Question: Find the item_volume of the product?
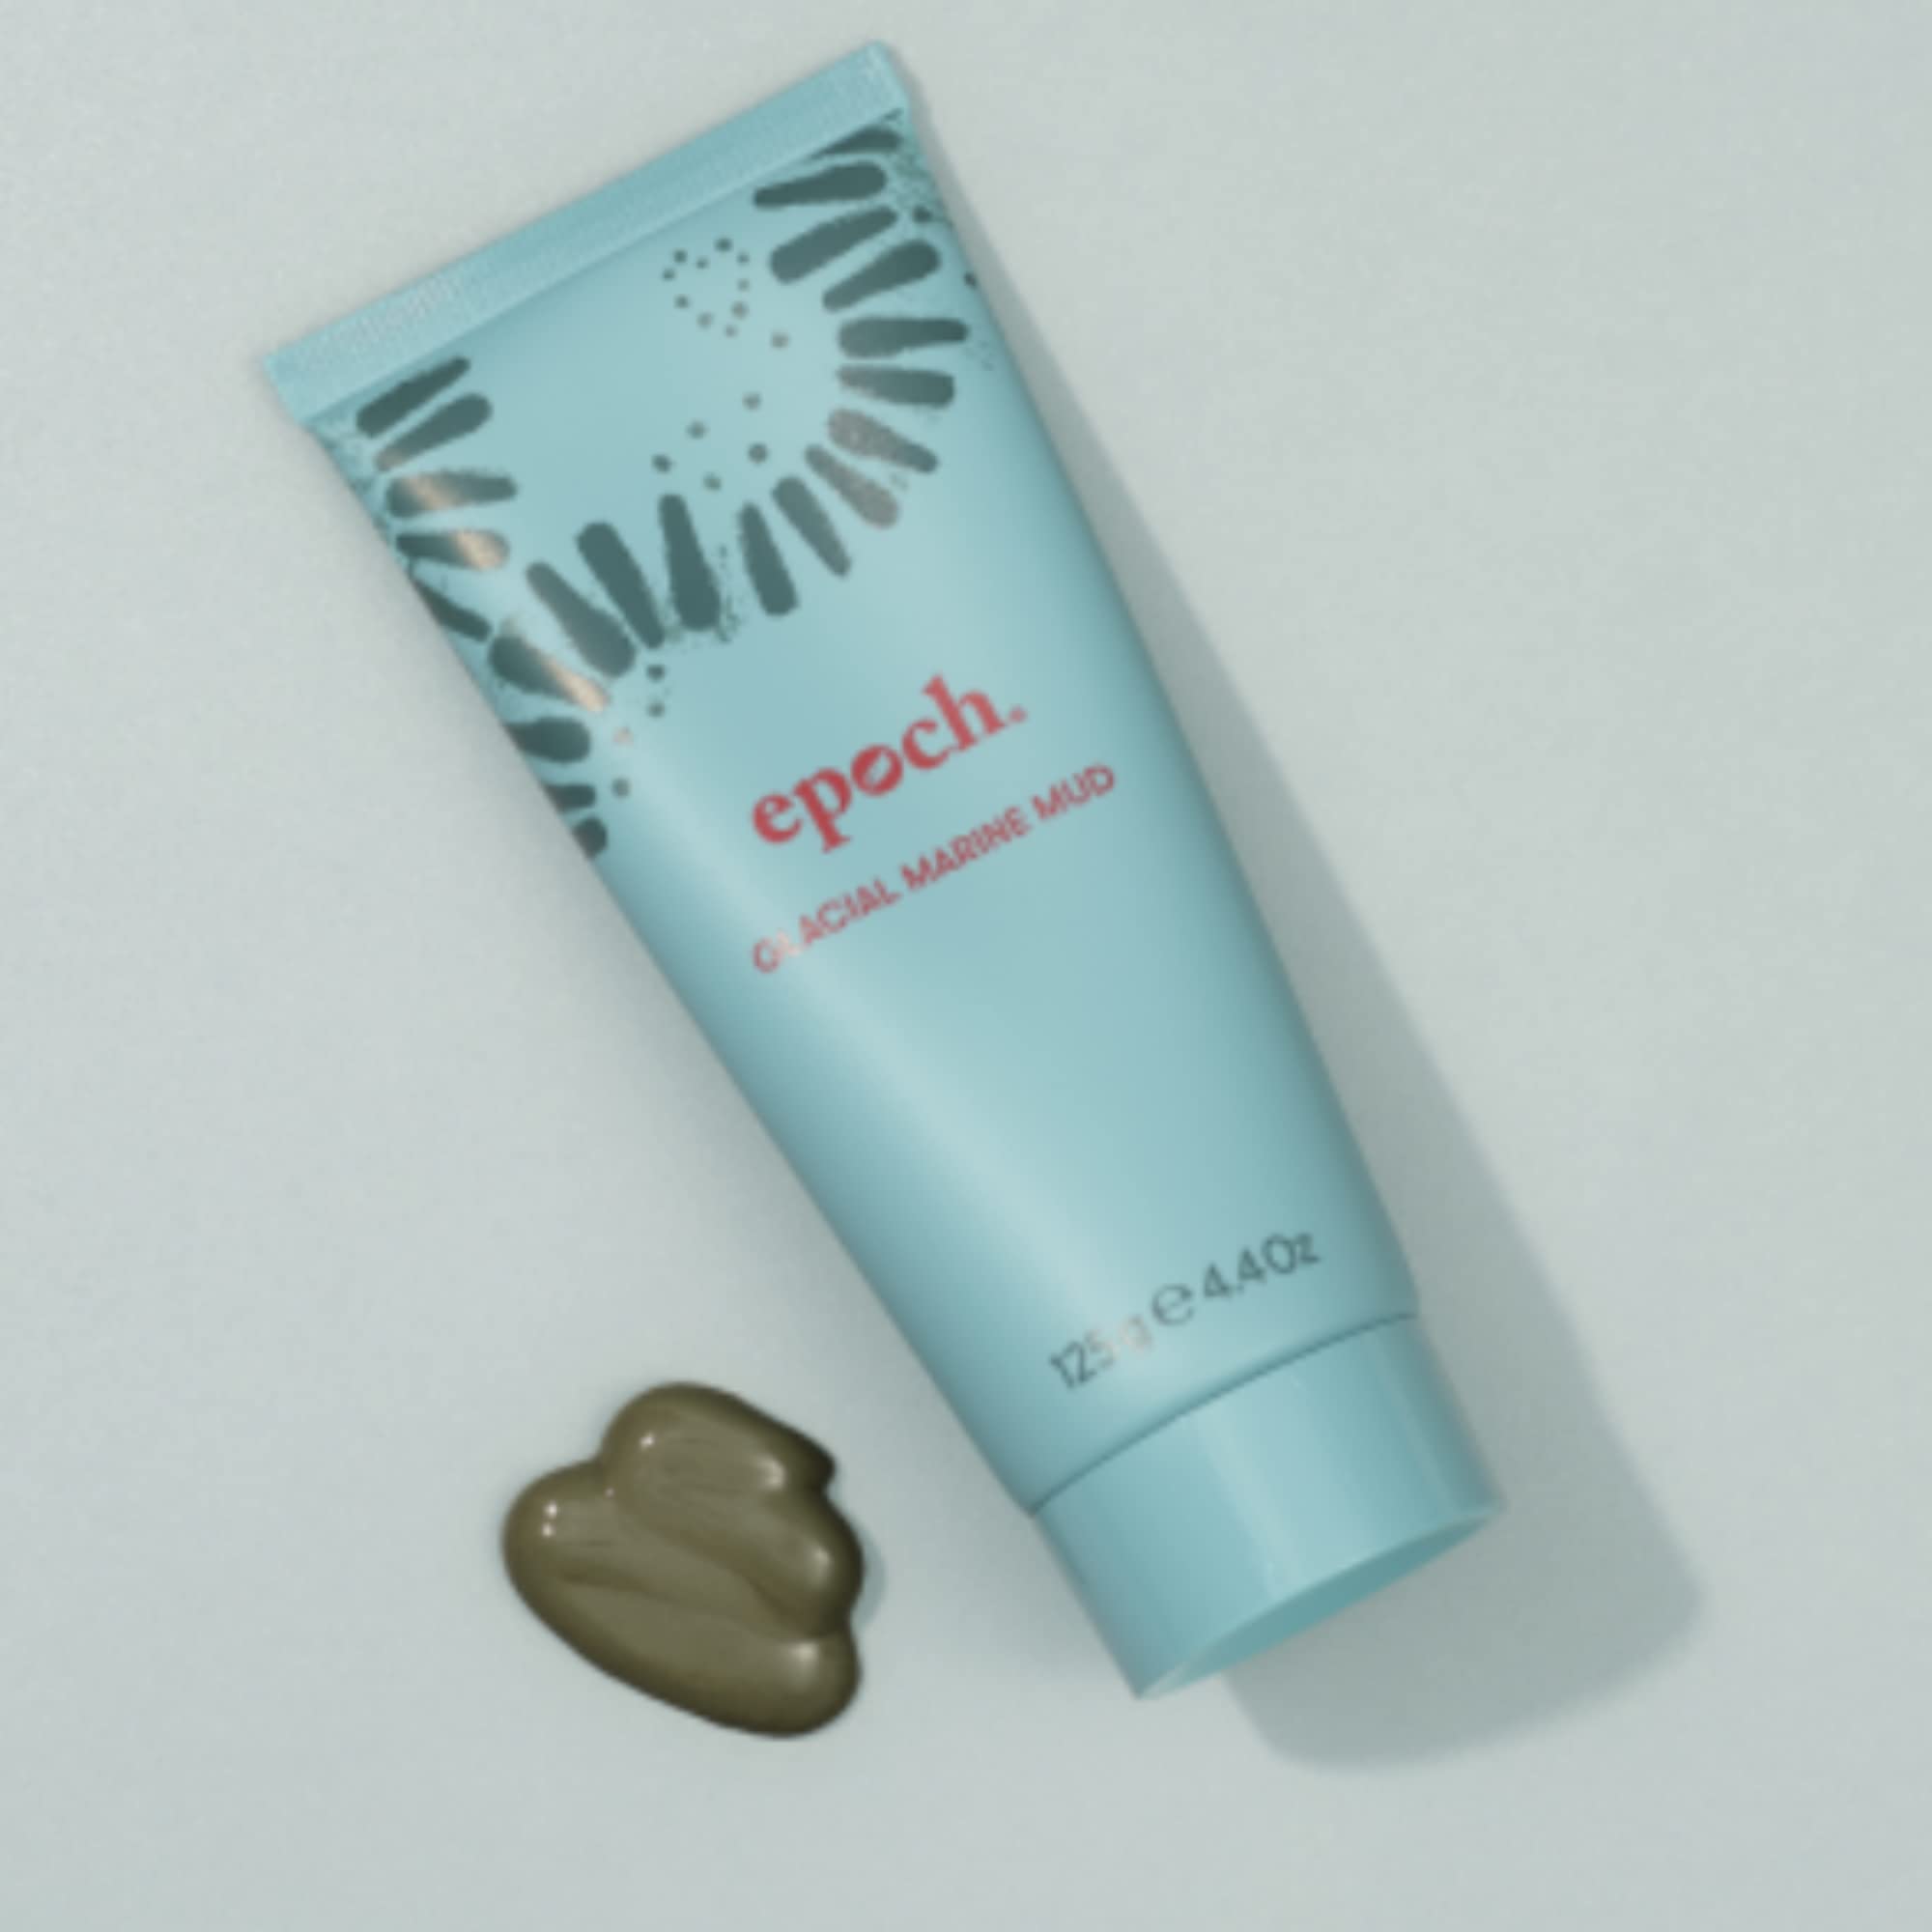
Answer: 4.4 ounce